IBM AS/400

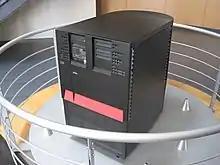
IBM AS/400

During the Fort Knox project, a skunkworks project was started at IBM Rochester by engineers who believed that Fort Knox's failure was inevitable. These engineers developed code that allowed System/36 applications to run on top of the System/38, and when Fort Knox was cancelled, this skunkworks project evolved into an official project to replace both the System/36 and System/38 with a single new hardware platform. The project became known as "Silverlake" (named for Silver Lake in Rochester, Minnesota) and officially began in December 1985. The Silverlake hardware was essentially an evolution of the System/38 that reused some of the technology developed for the Fort Knox project.